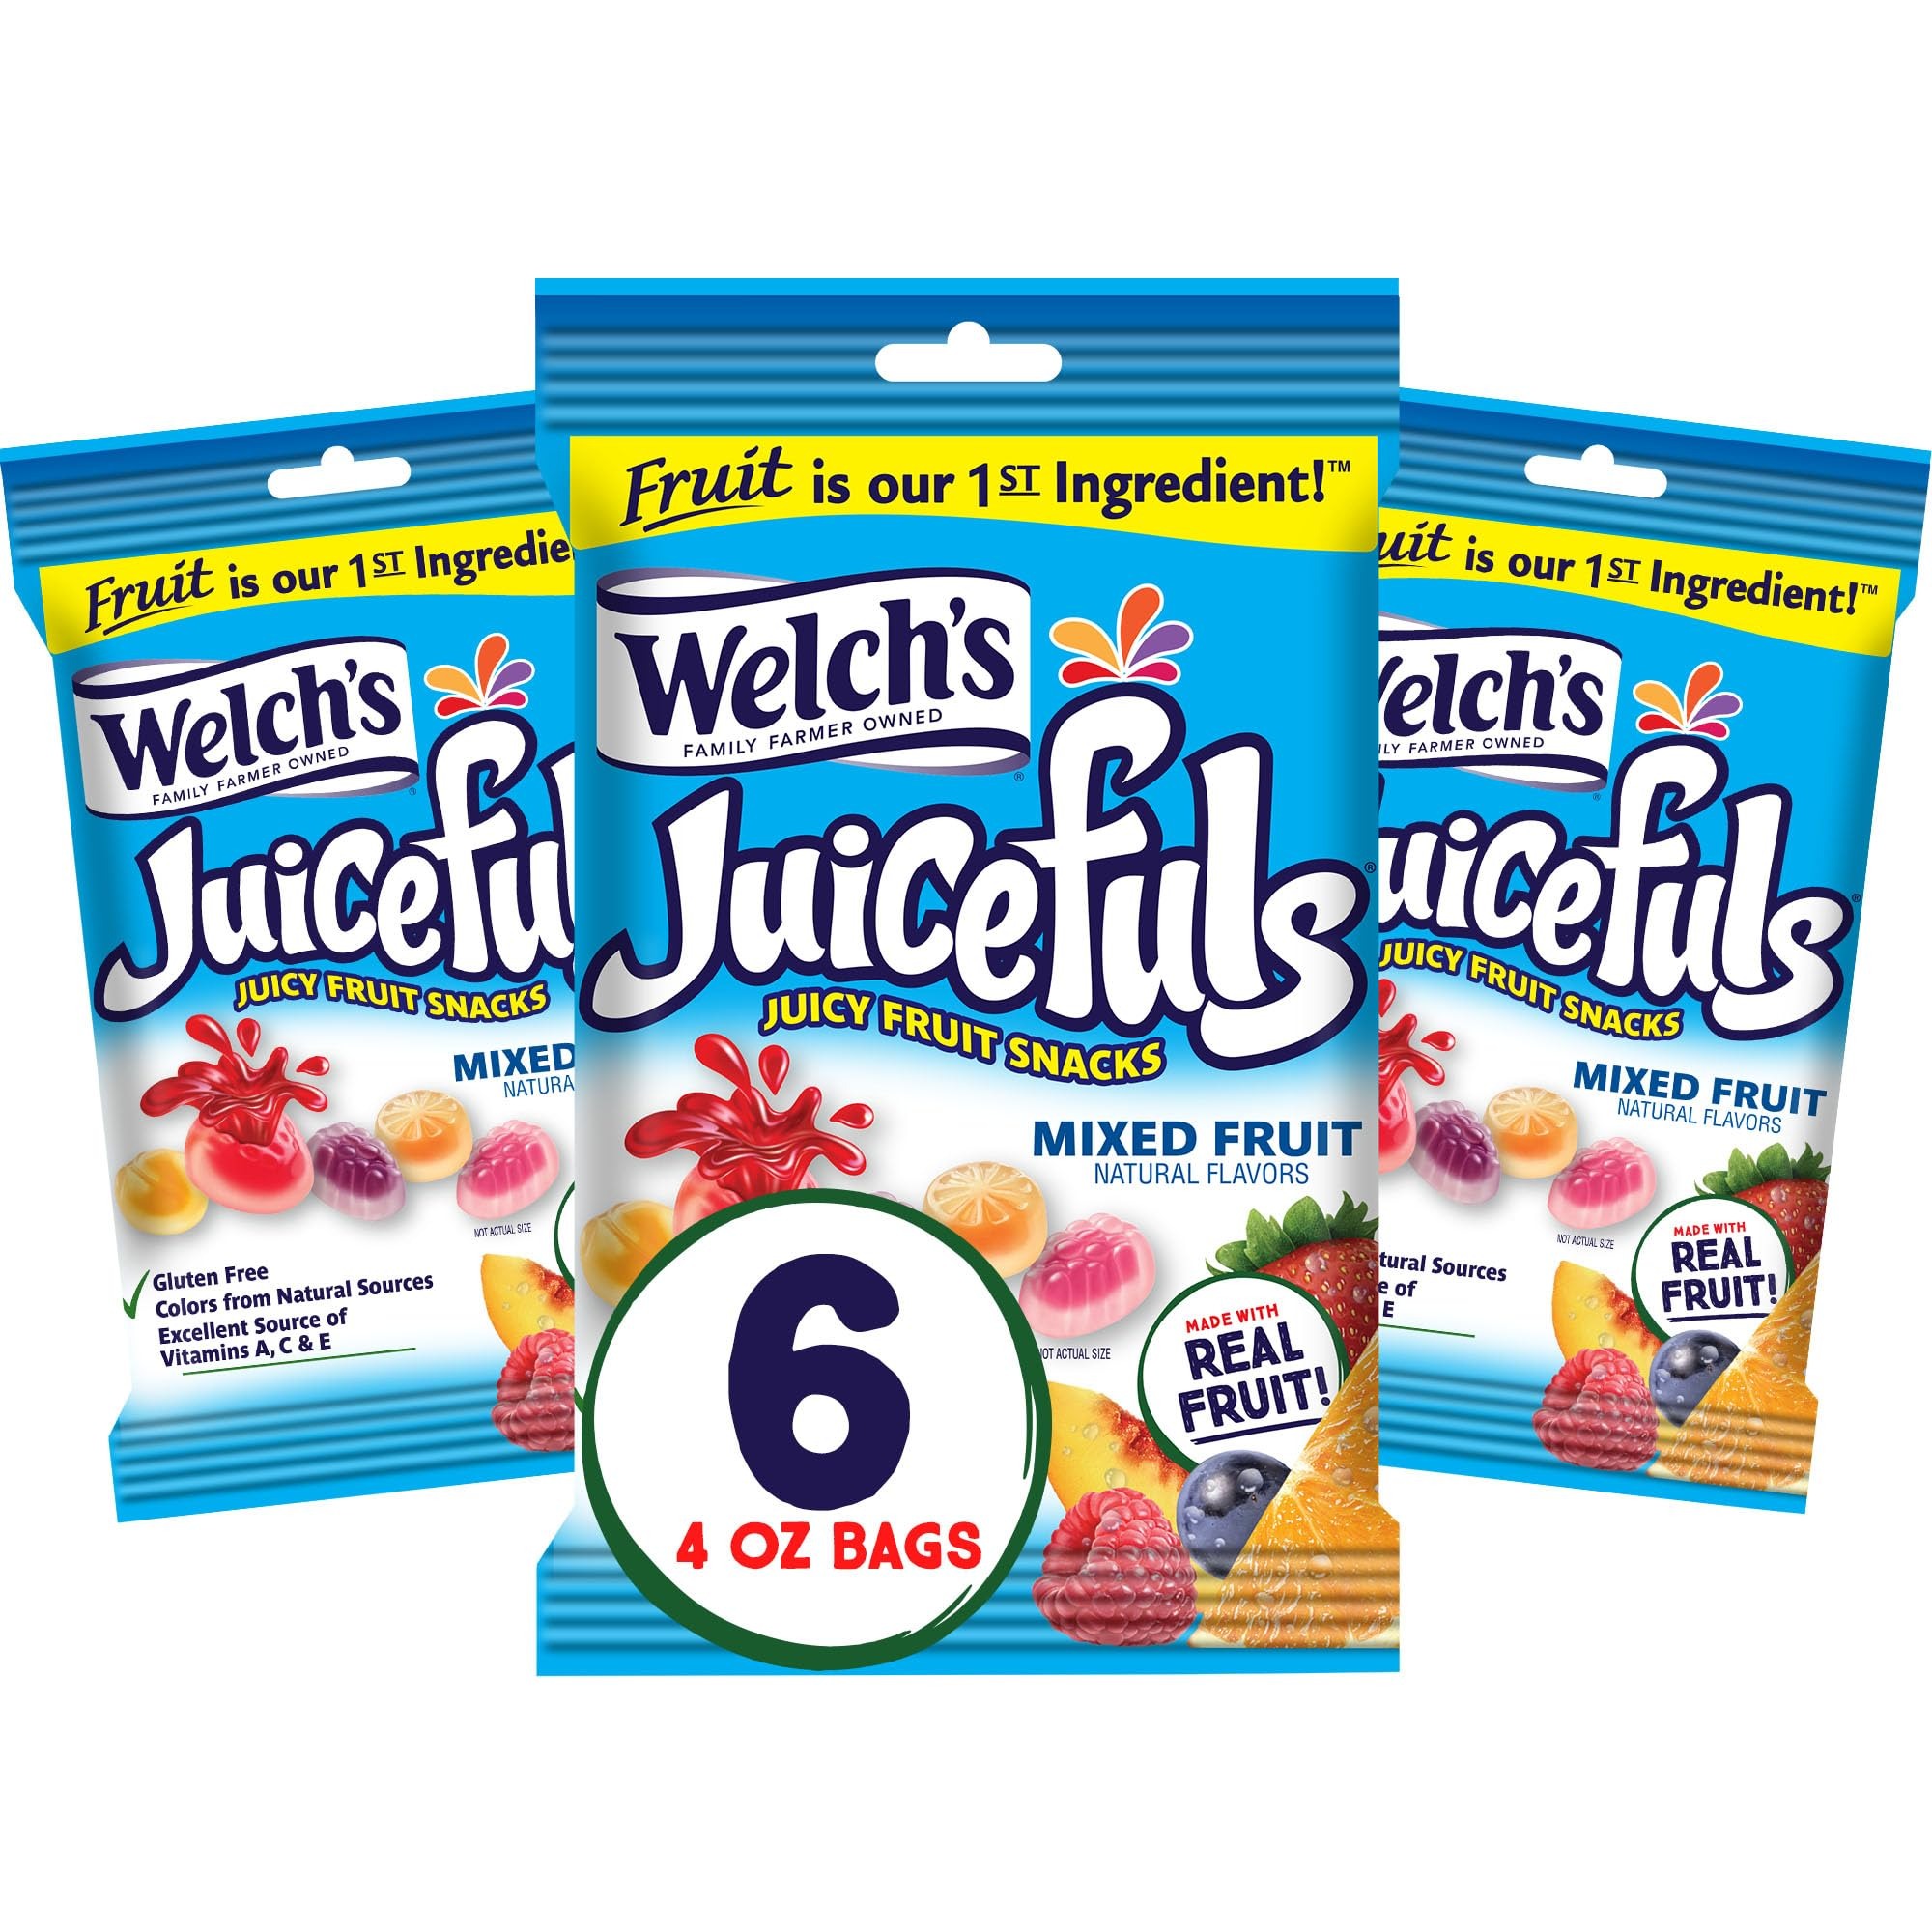
Item Name: Welch's Juicefuls Juicy Fruit Snacks, Mixed Fruit, Fruit Gushers, Gluten Free, 4 Oz Sharing Size Bags (Pack of 6)
Bullet Point 1: Includes (6) 4 oz sharing size bags. Including flavors: Mixed Fruit
Bullet Point 2: Your favorite fruit snack now with a splash! Open up NEW Welch’s Juicefuls and find the wonders of Juice and Real Fruit combined
Bullet Point 3: Dive into Welch’s Juicefuls, the delicious snacks made with Real Fruit and bursting with Juice
Bullet Point 4: Take a splash of inspiration, a dash of imagination for a snack so packed with real fruit it had to be called Juicefuls
Bullet Point 5: See the Juice… Taste the Fruit
Value: 6.0
Unit: Count

Price: 4.74